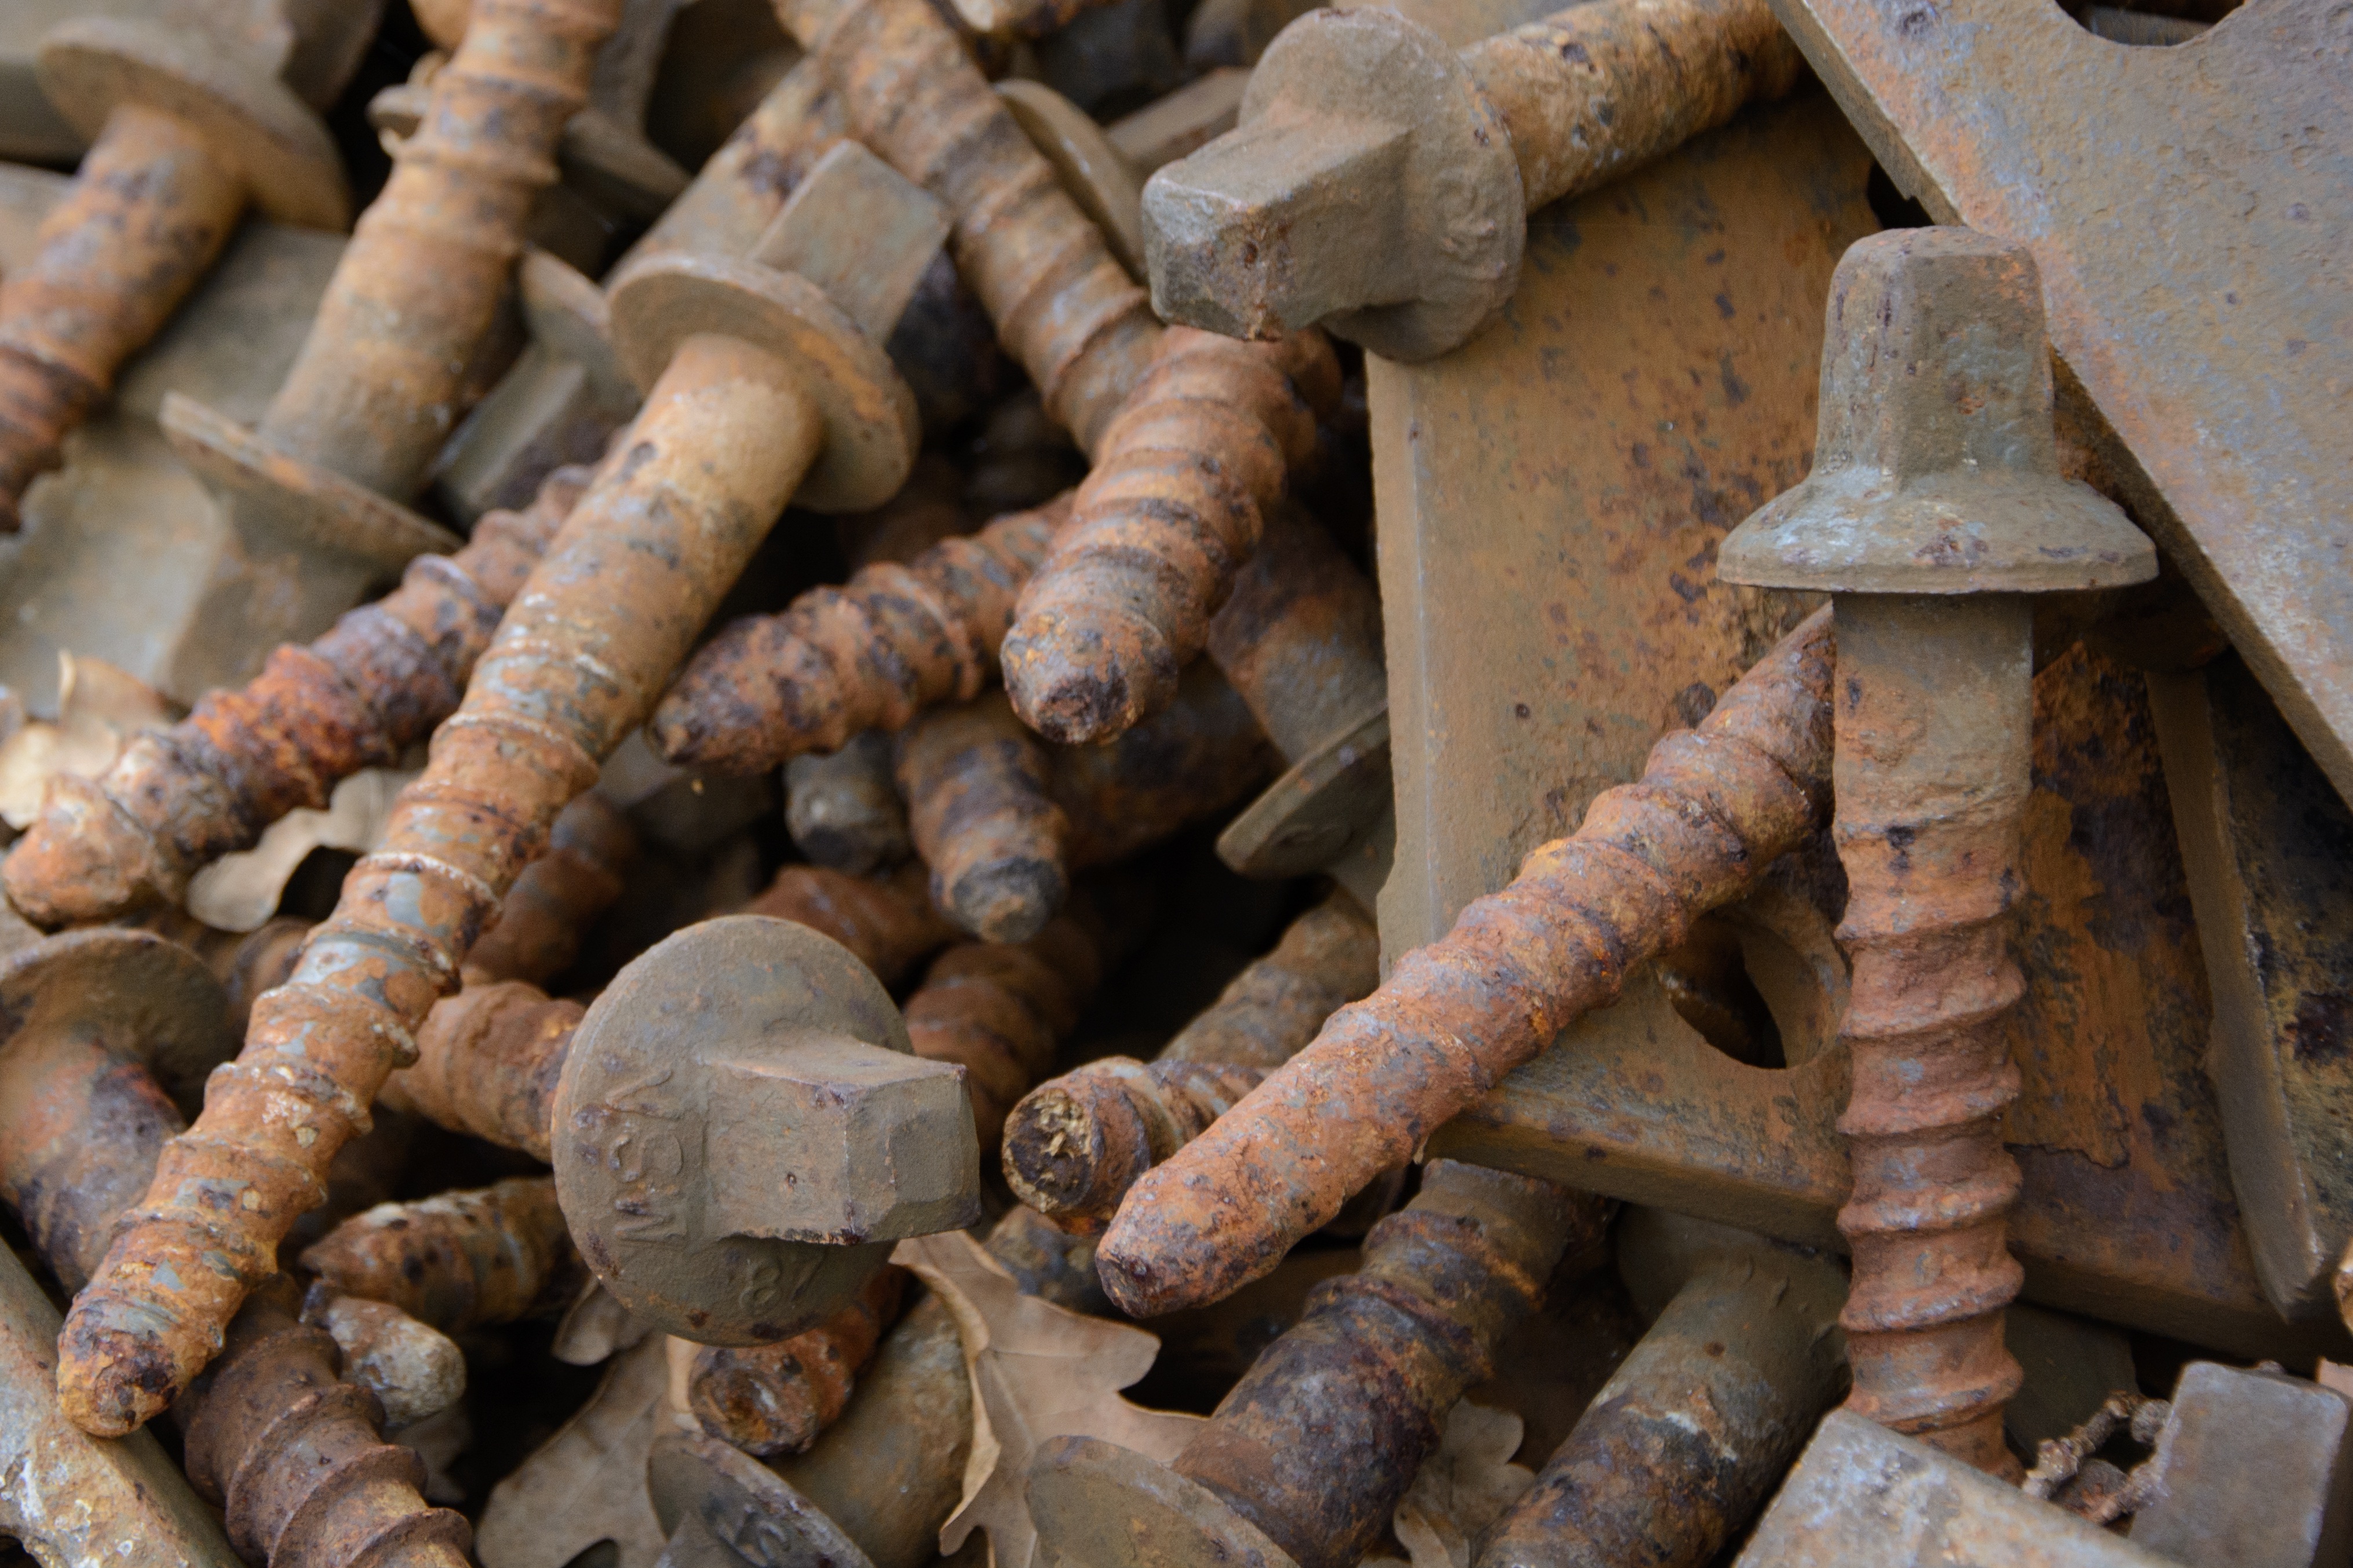
wood, technology, trunk, old, metal, soil, close, lumber, material, weathered, screw, thread, temple, rusted, iron, carving, connection, stainless, man made object, ancient history